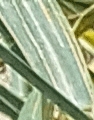
Label: Wheat___Yellow_Rust